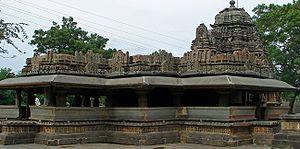
Haveri est une ville indienne située dans le district de Haveri dans l’État du Karnataka. En 2011, sa population était de 67 102 habitants.